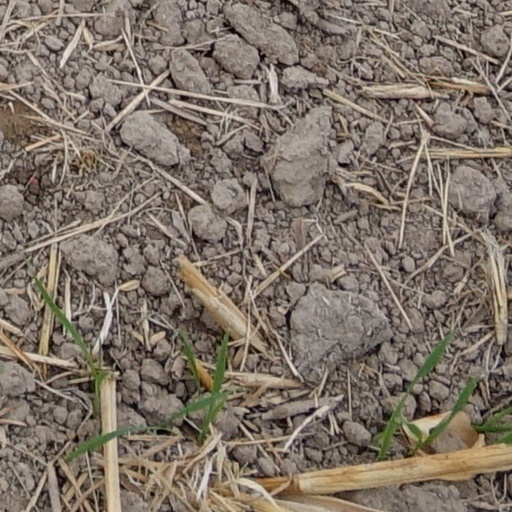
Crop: wheat